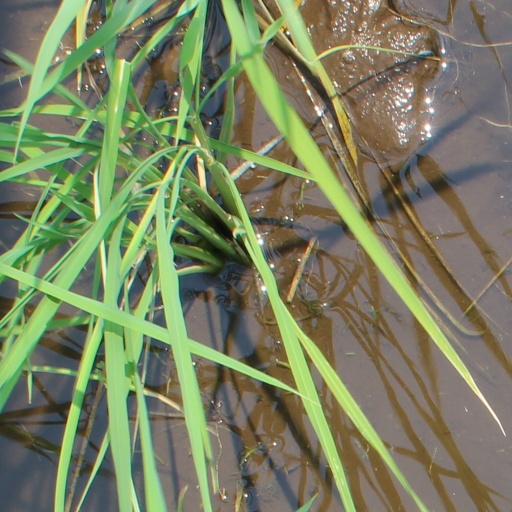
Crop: rice